Azm Palace (Hama)

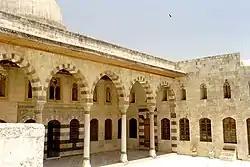
Upper courtyard of the palace

The Azm Palace ("Bayt al-ʿAẓm") is an 18th-century Ottoman-era palace in Hama, Syria at the center of the city on the banks of the Orontes River, about south of the Hama Citadel. Ross Burns, author of "Monuments of Syria" (1999), reportedly considers the Azm Palace to be "one of the loveliest Ottoman residential buildings in Syria." The palace has been used as a regional archaeology museum since 1956.